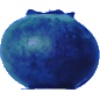
Label: Huckleberry 1